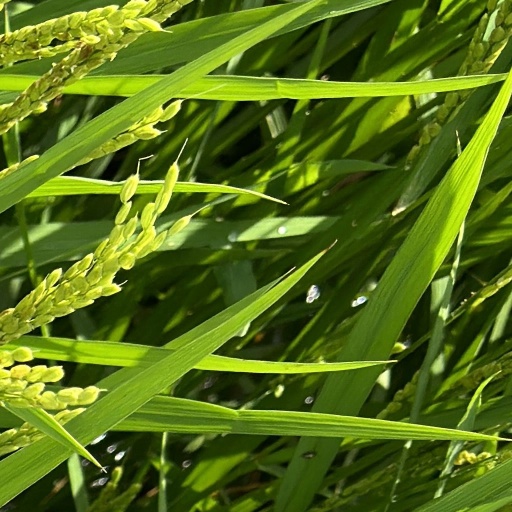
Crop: rice